Buff Bay, Jamaica

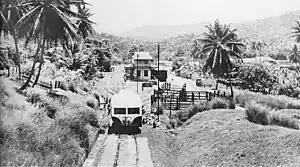
Buff Bay Station in 1960.

Buff Bay is a settlement in Portland, Jamaica. This settlement is adjoined by the districts of Windsor Castle and Hart Hill.